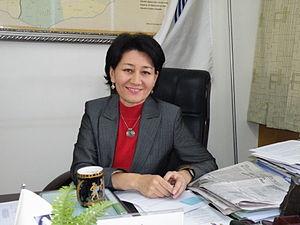
Sanjaasuren Oyun, née le 18 janvier 1964 à Oulan-Bator, est une femme politique mongole, présidente de la première Assemblée des Nations unies pour l'environnement depuis juin 2014. Elle fut ministre des Affaires étrangères de décembre 2007 à septembre 2008, et co-fondatrice et dirigeante du Parti de la volonté du peuple.